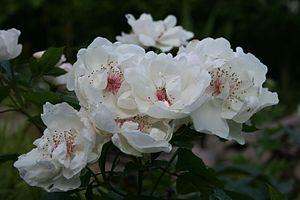
Jacqueline du Pré est une violoncelliste britannique d'origine jersiaise née le 26 janvier 1945 à Oxford – 19 octobre 1987 à Londres.